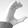
ASL letter: C